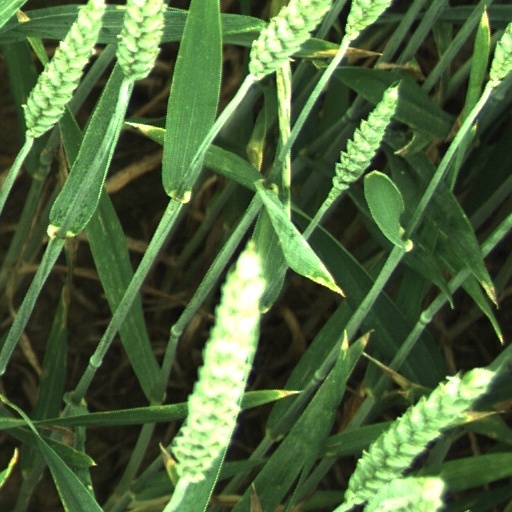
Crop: wheat